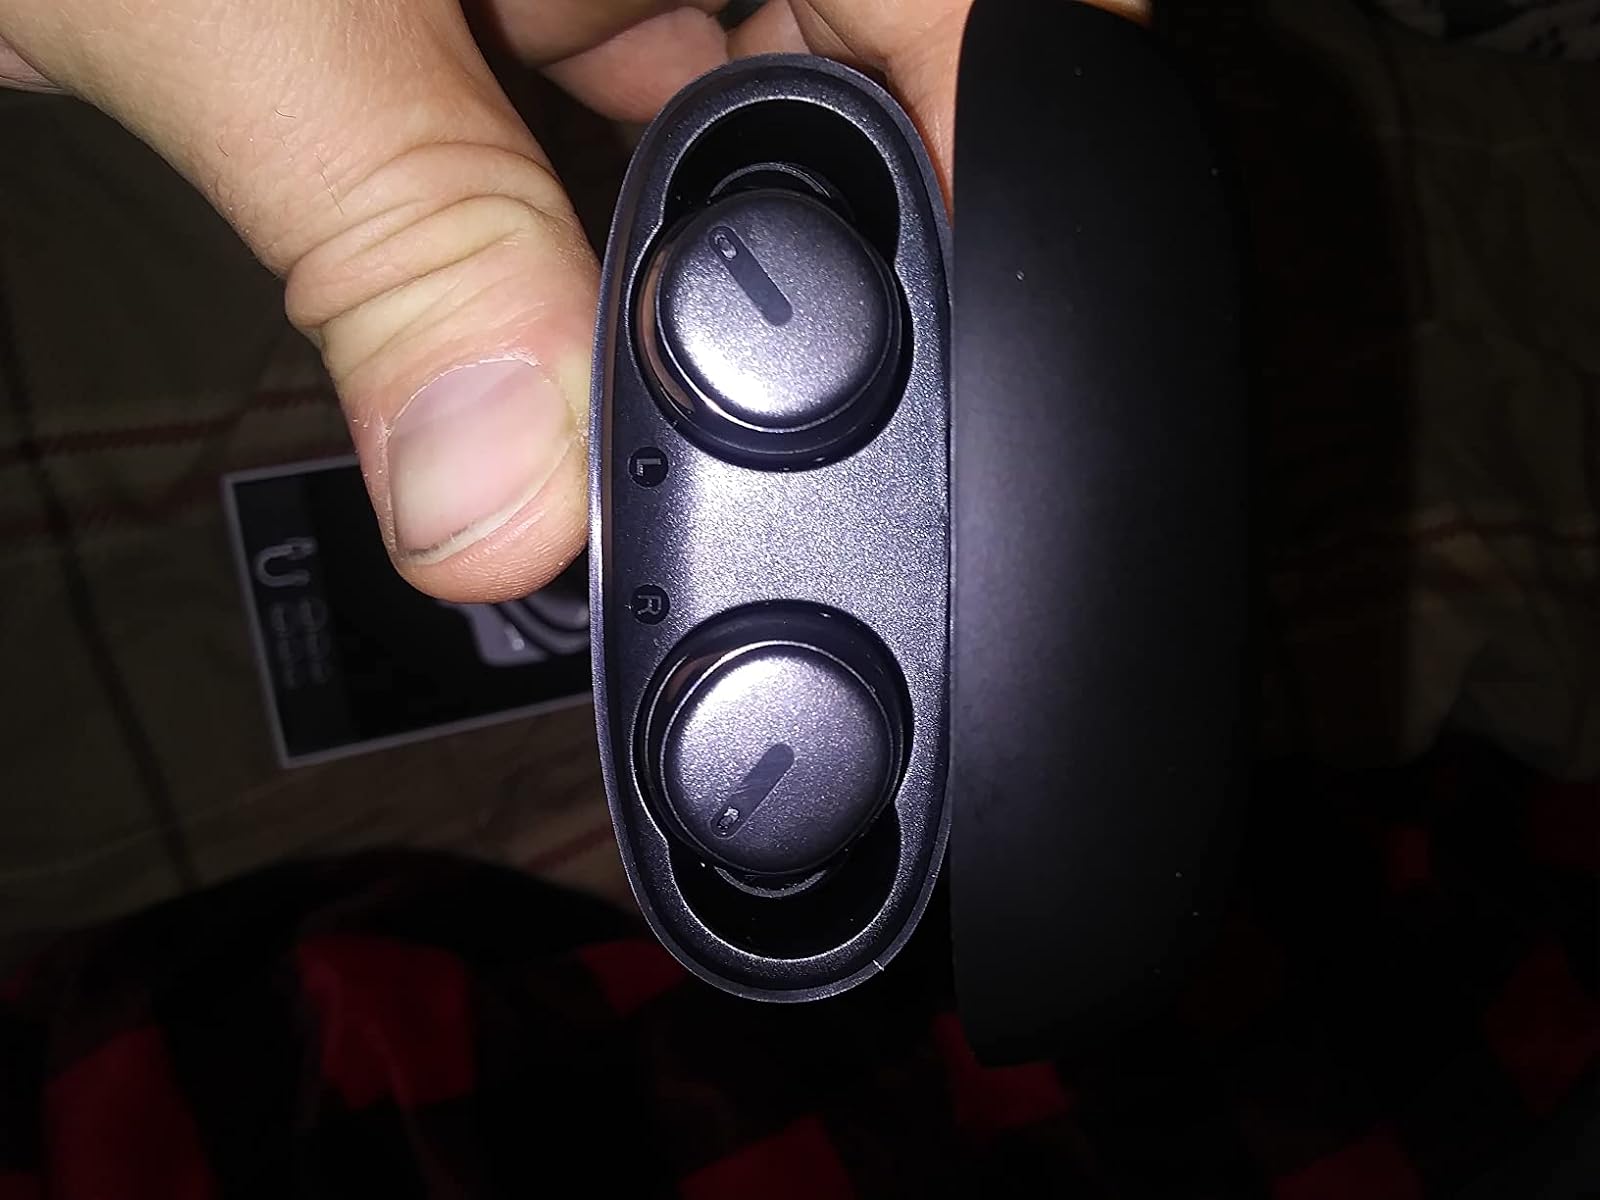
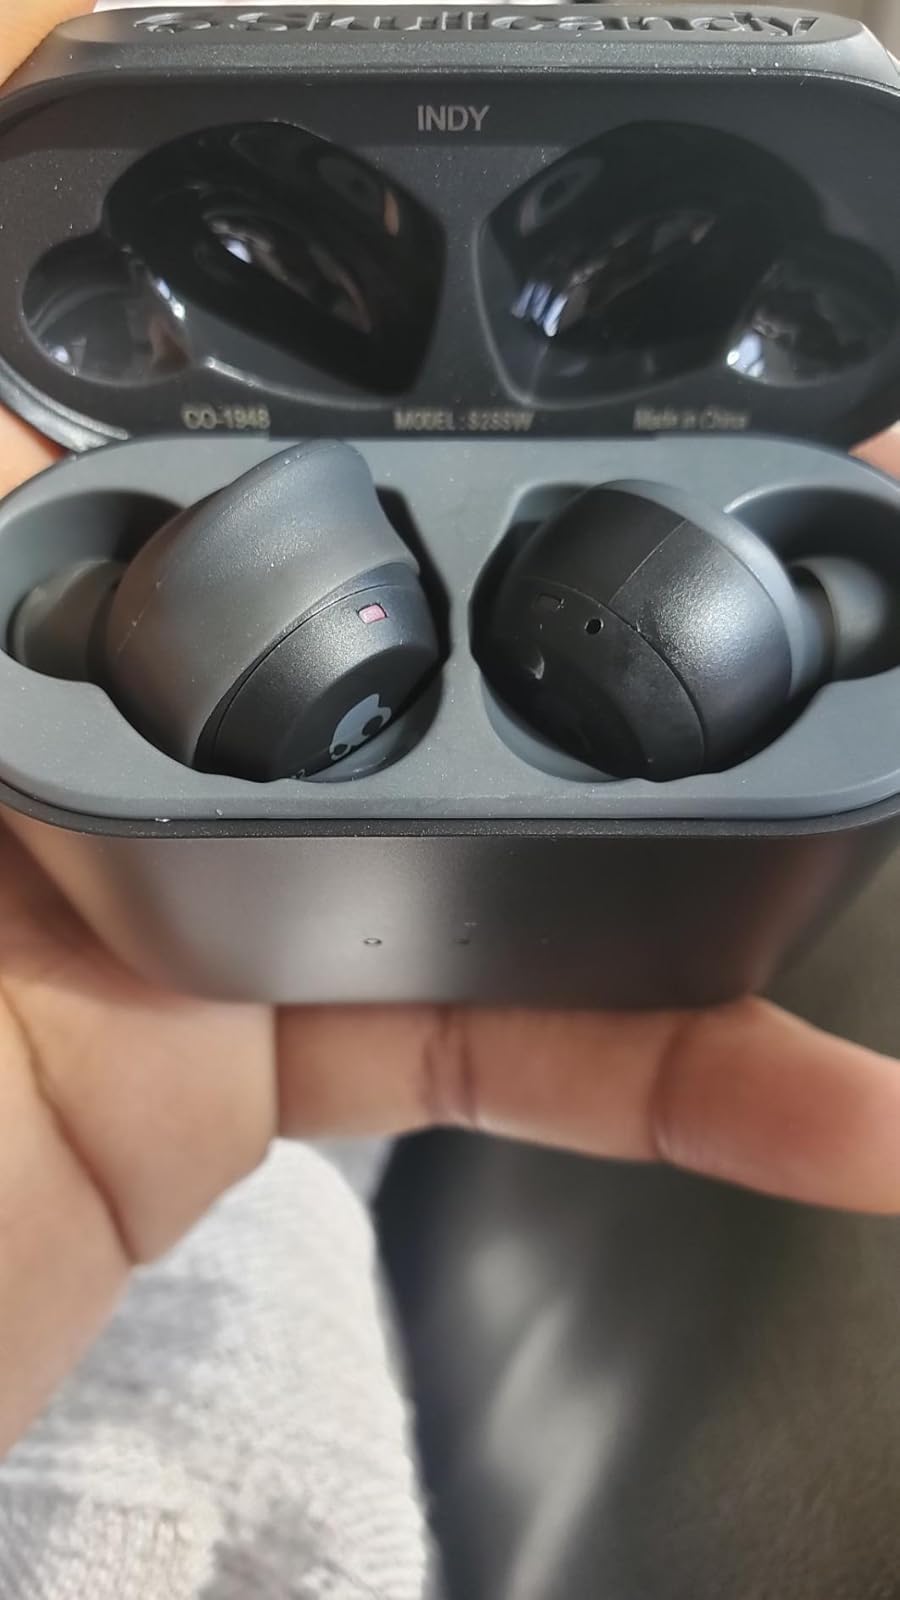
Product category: earbuds
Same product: no